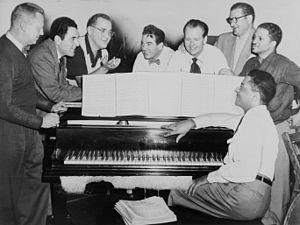
Benny Goodman est un clarinettiste, compositeur, et chef d'orchestre de Big band jazz américain, surnommé « The King of Swing ».